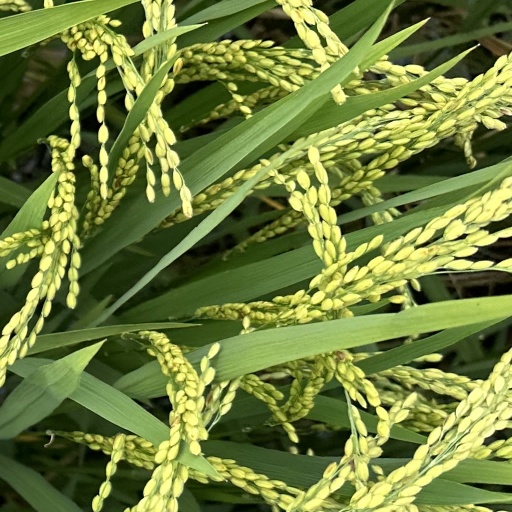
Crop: rice